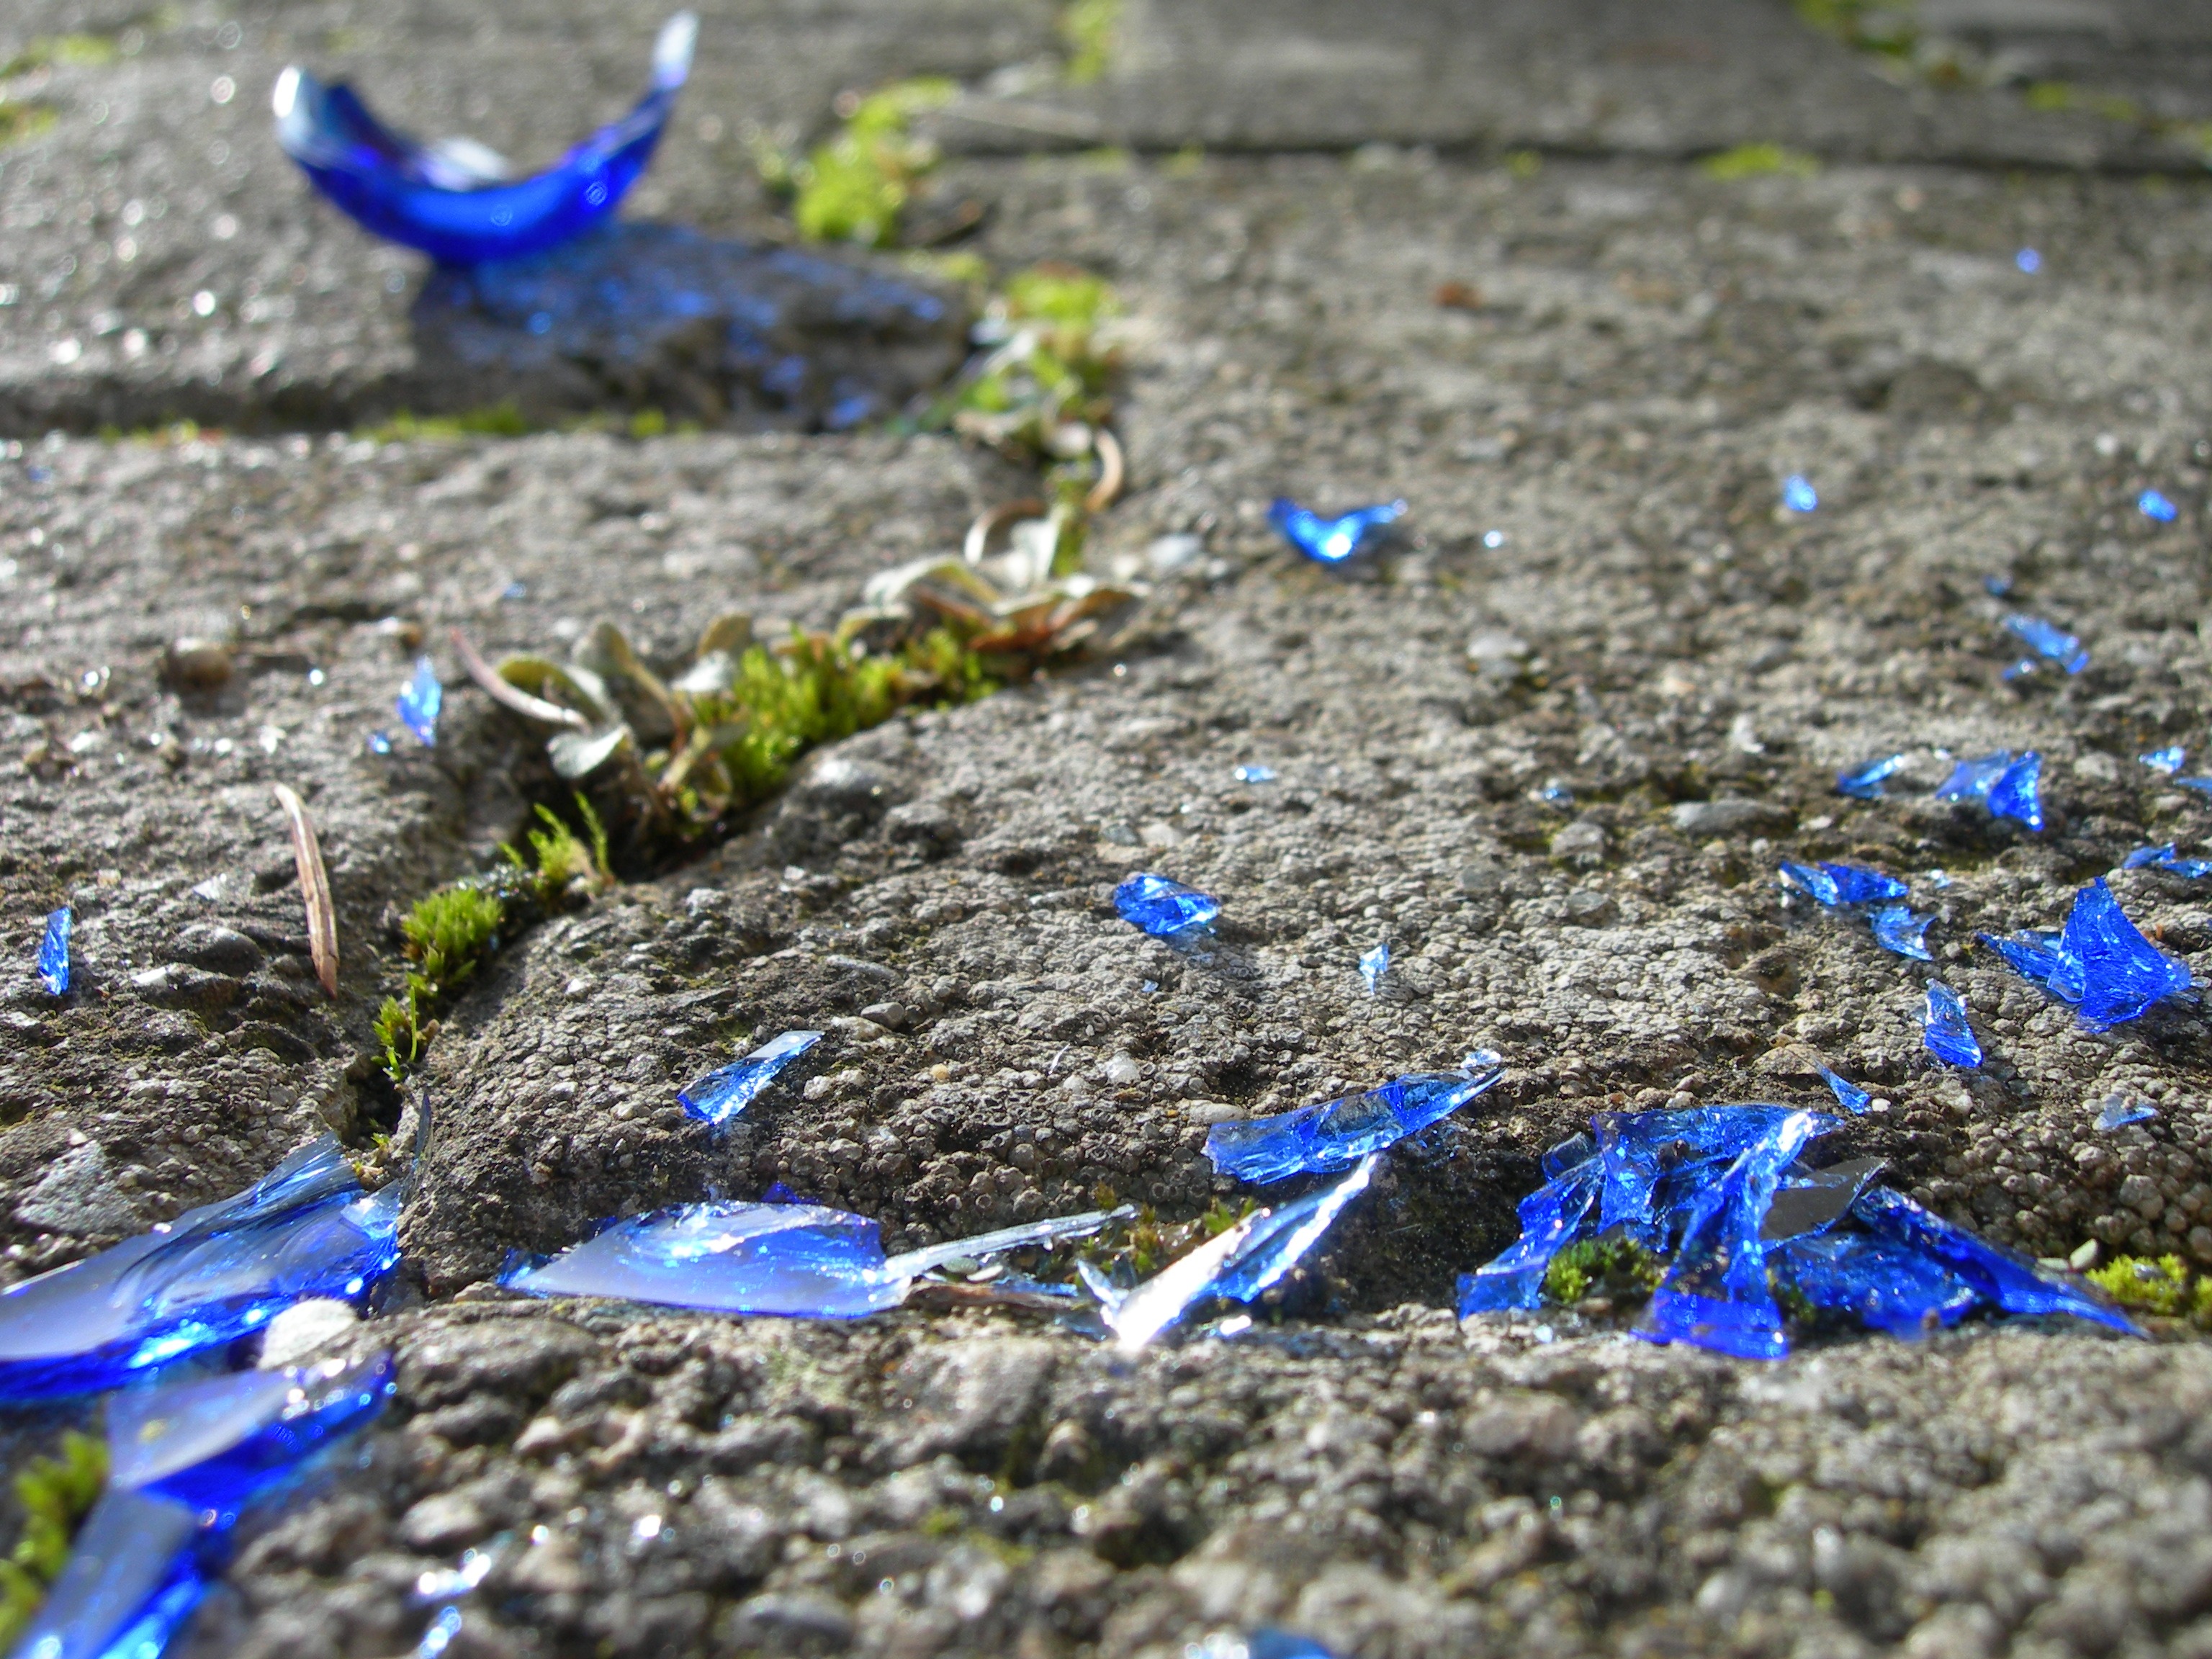
water, grass, rock, leaf, flower, glass, stone, broken, soil, blue, garden, litter, waste